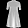
Label: Dress